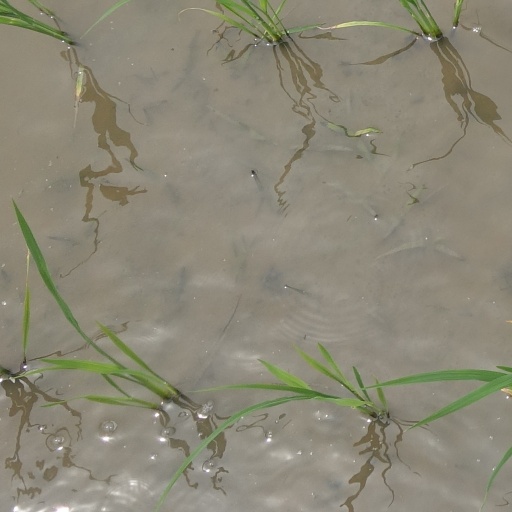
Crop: rice